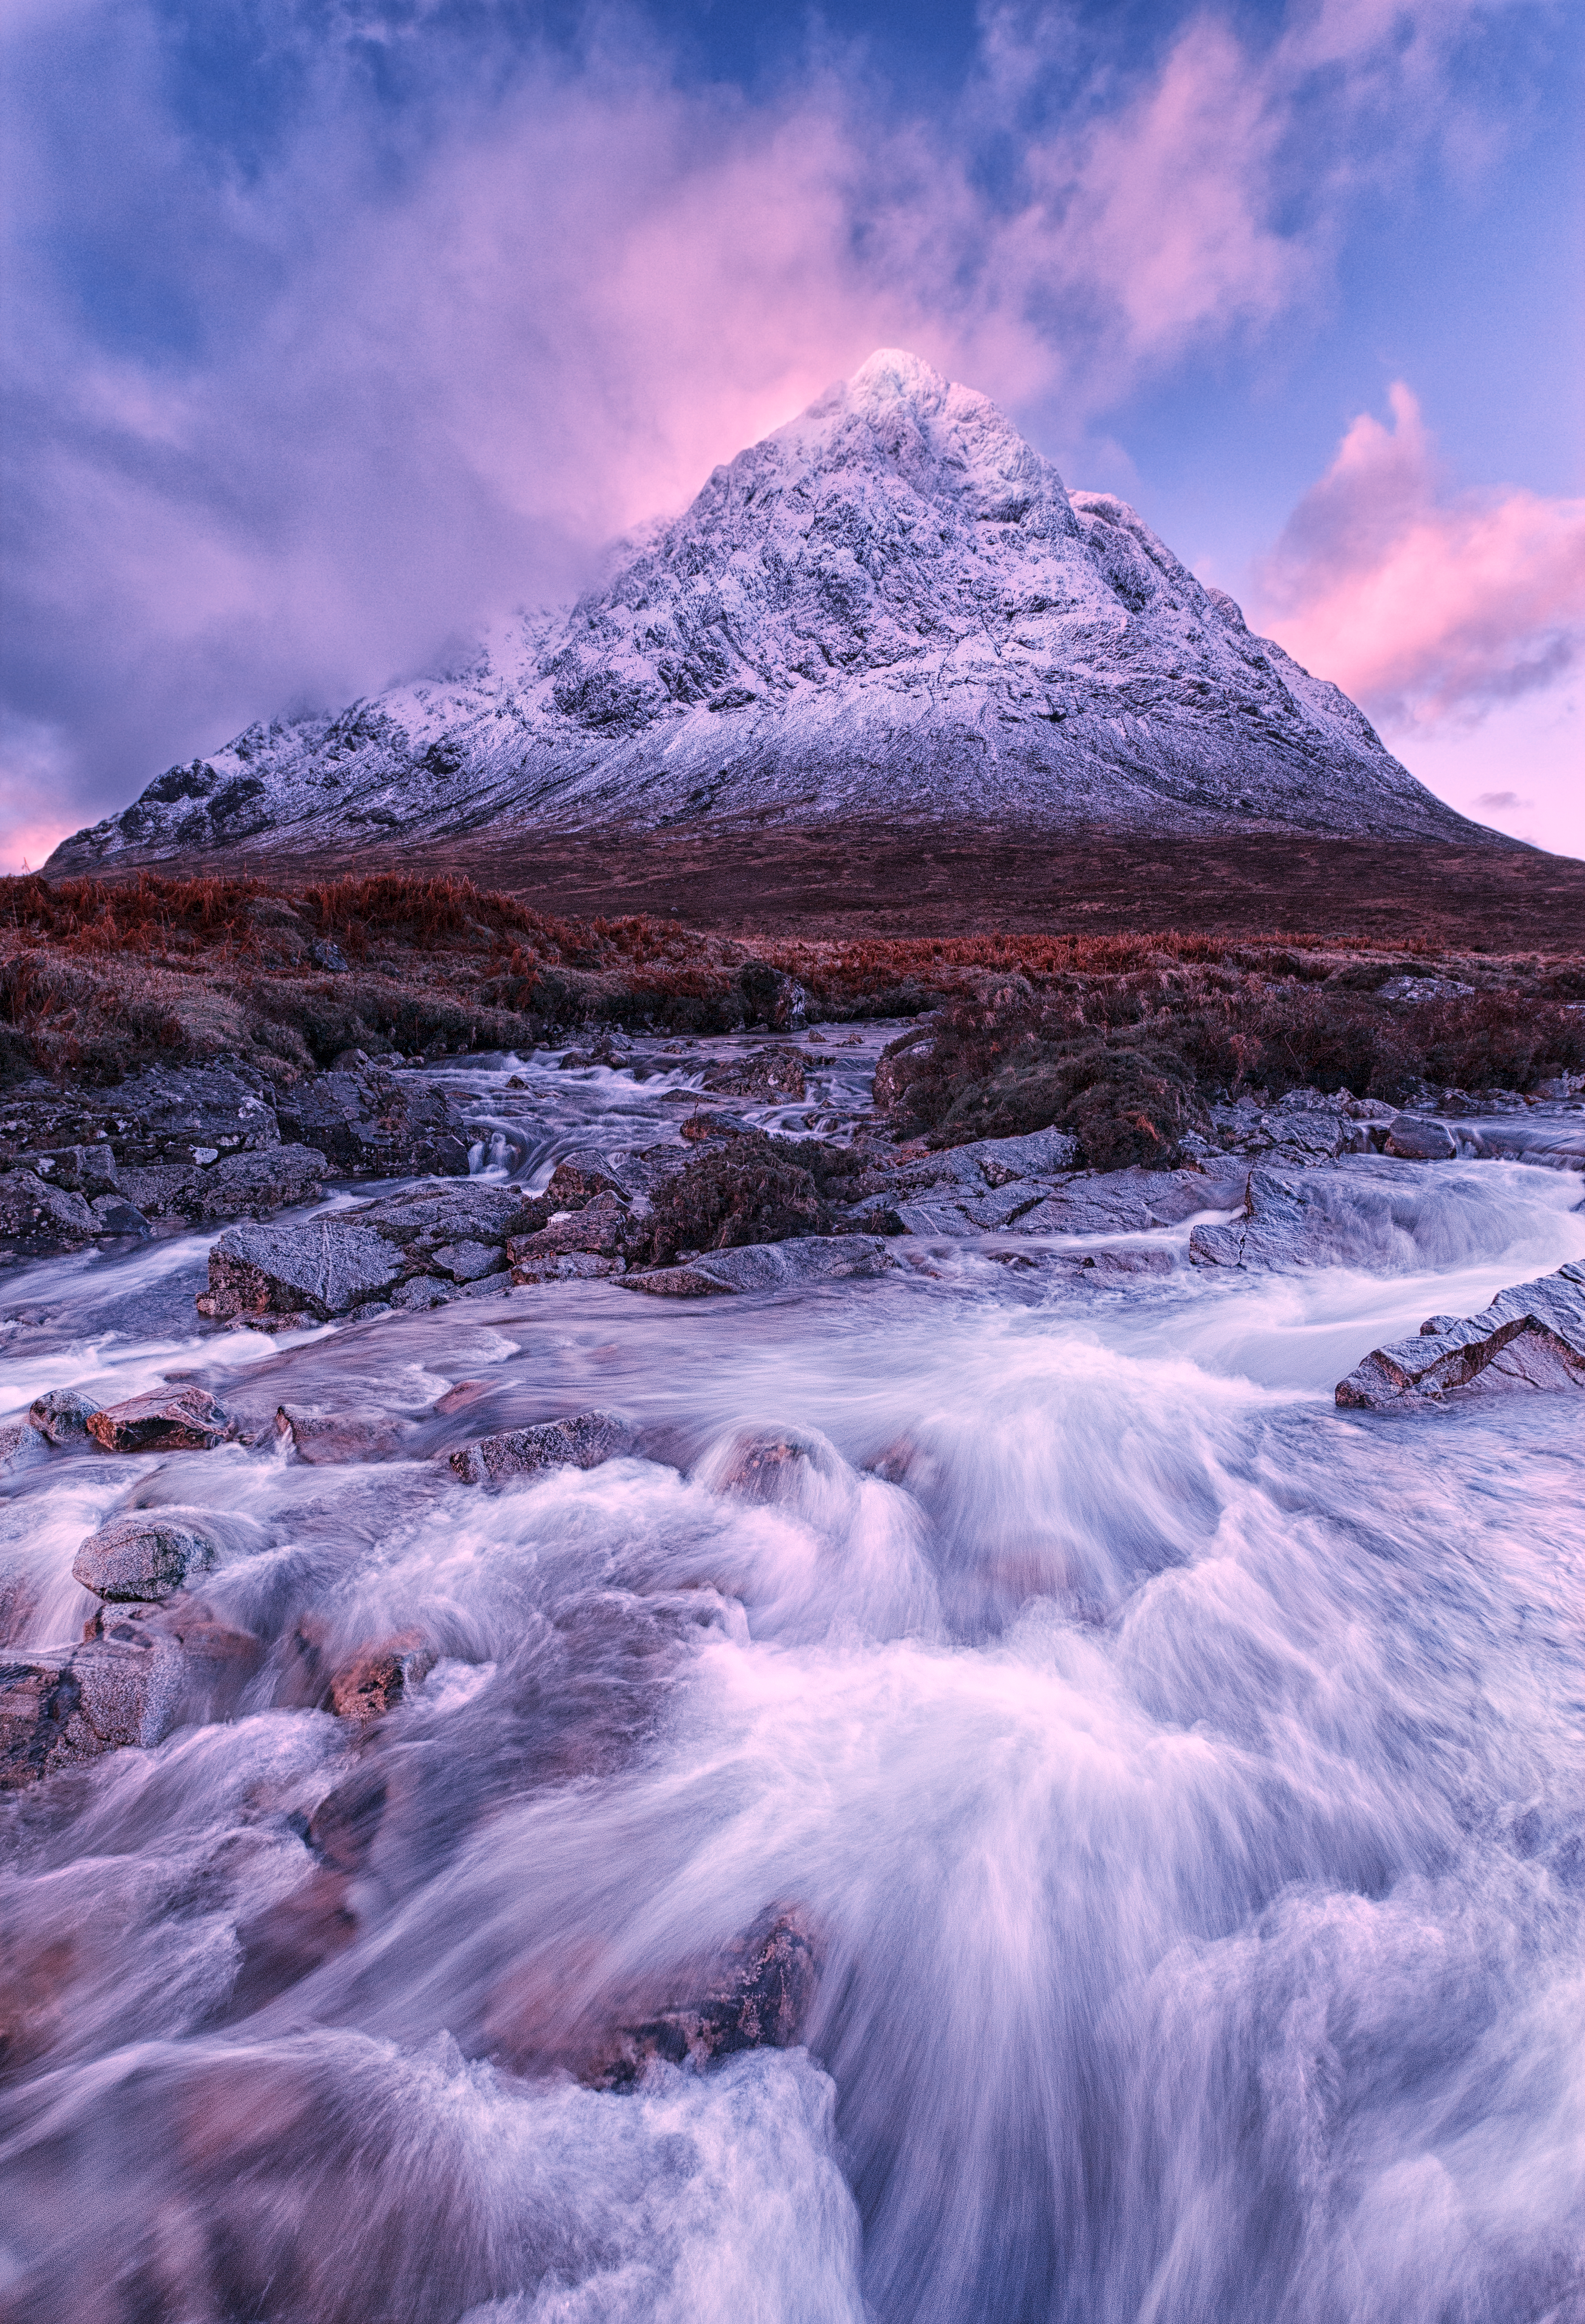
landscape, sea, coast, water, nature, rock, wilderness, mountain, snow, winter, cloud, sunrise, morning, wave, dawn, river, dusk, ice, weather, rapid, season, body of water, scotland, loch, glencoe, buachailleetivemor, rivercoupall, landform, geographical feature, atmospheric phenomenon, wind wave